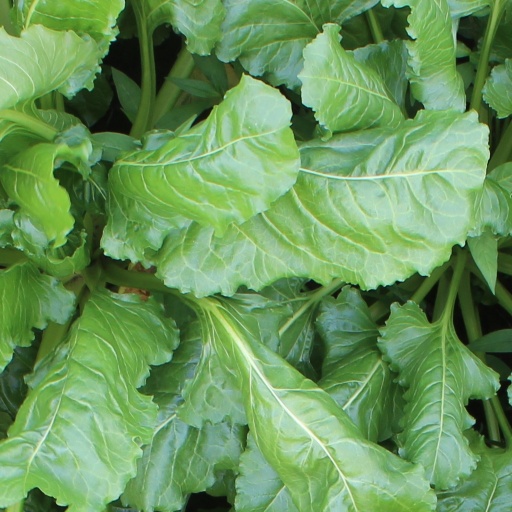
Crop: sugar beet